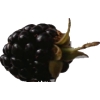
Label: blackberry